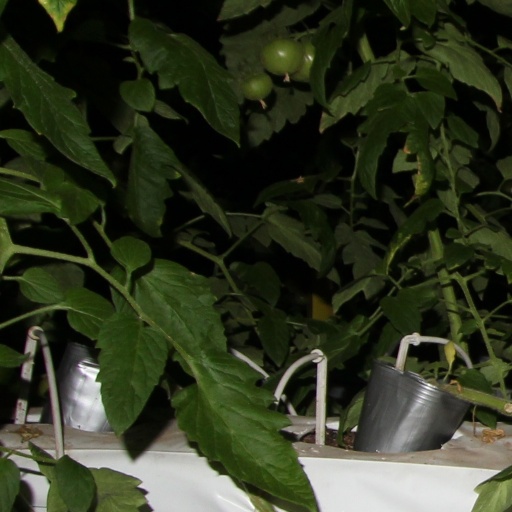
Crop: tomato